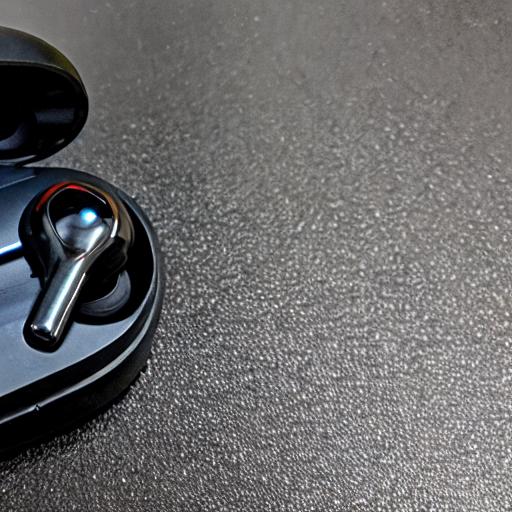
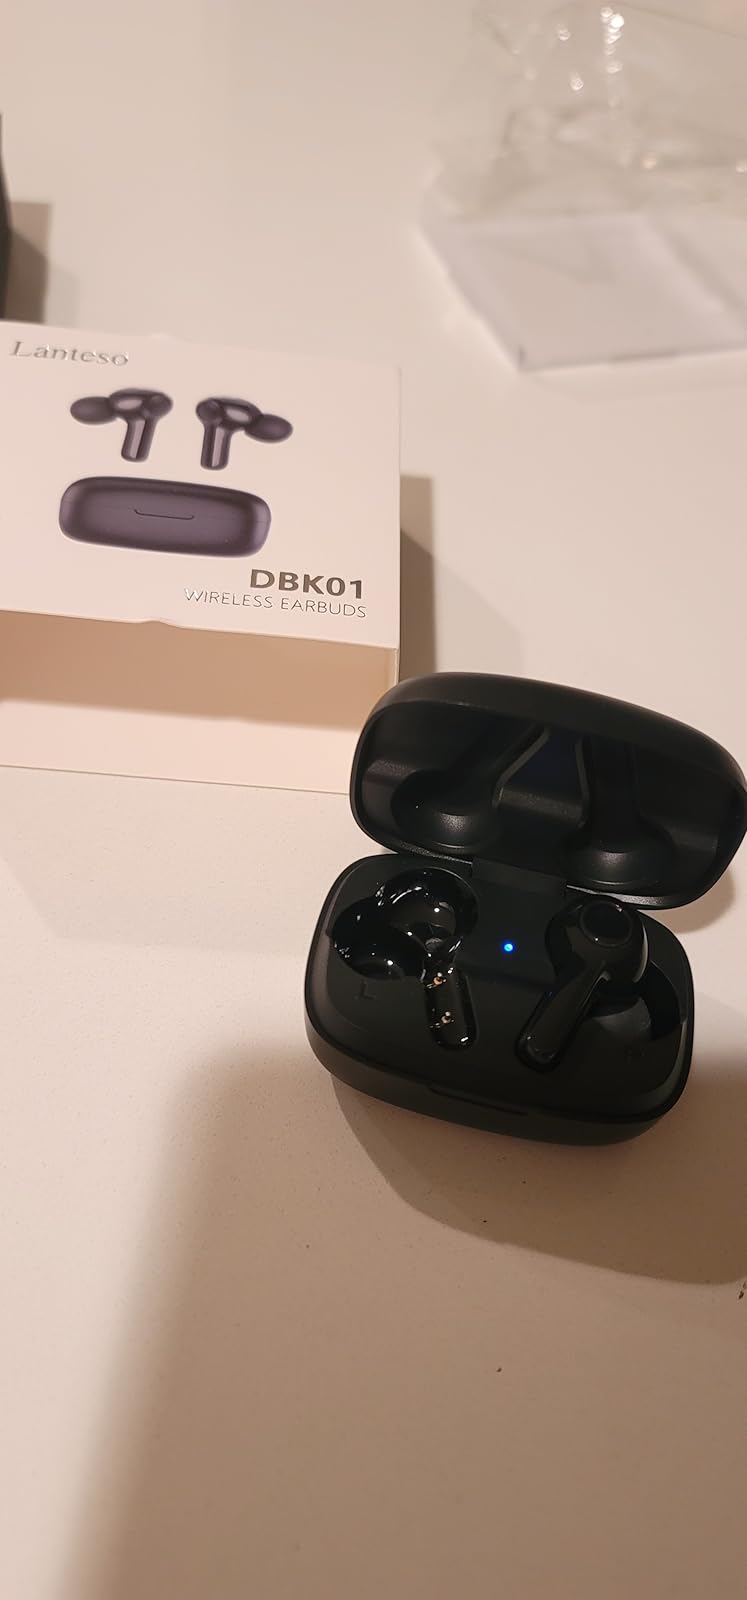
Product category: earbuds
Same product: no